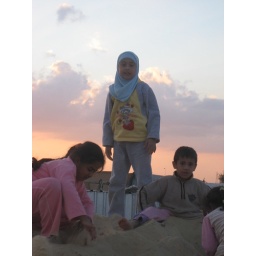
girls playing in the sand